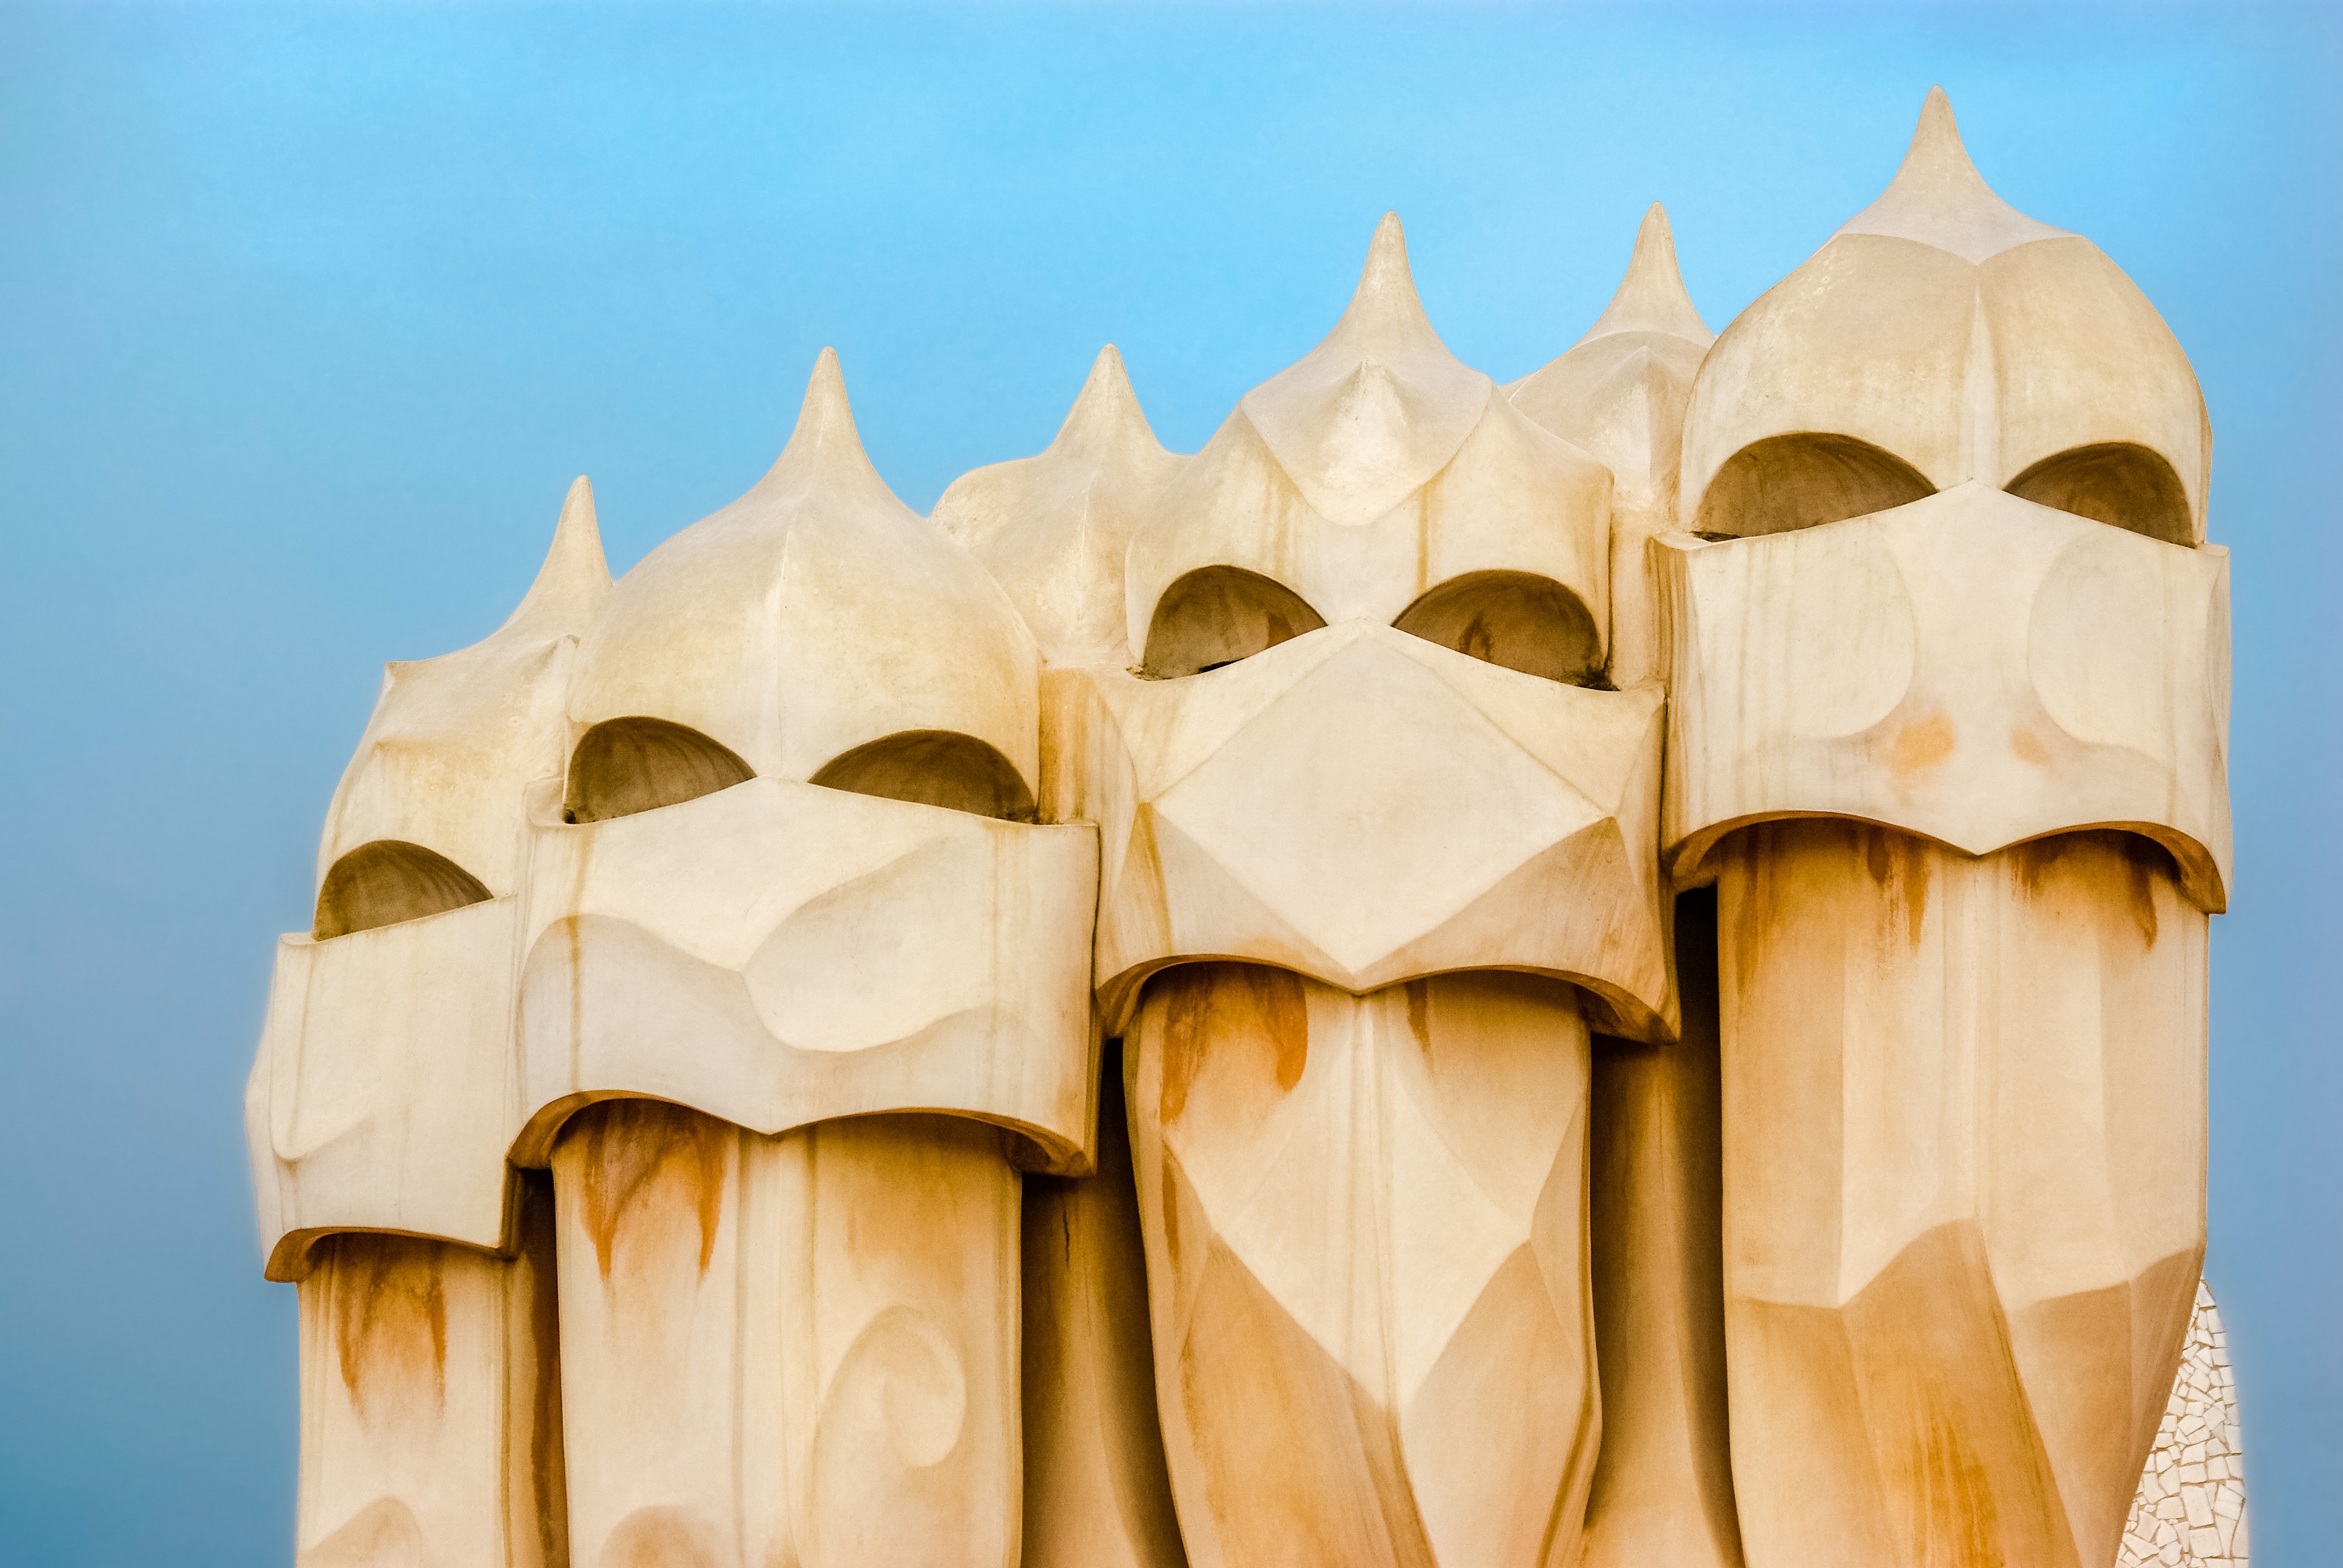
architecture, wood, pattern, lighting, barcelona, sculpture, art, spain, design, temple, catalunya, catalonia, gaudi, carving, casa mila, place of interest, mila